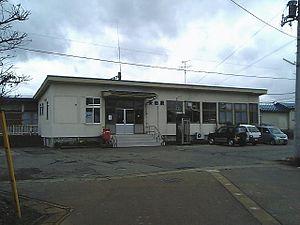
La gare de Yasuda est une gare ferroviaire japonaise de la Principale Shin'etsu, située sur le territoire de la ville de Kashiwazaki, dans la préfecture de Niigata. Elle dessert notamment l'Niigata Sangyo University.